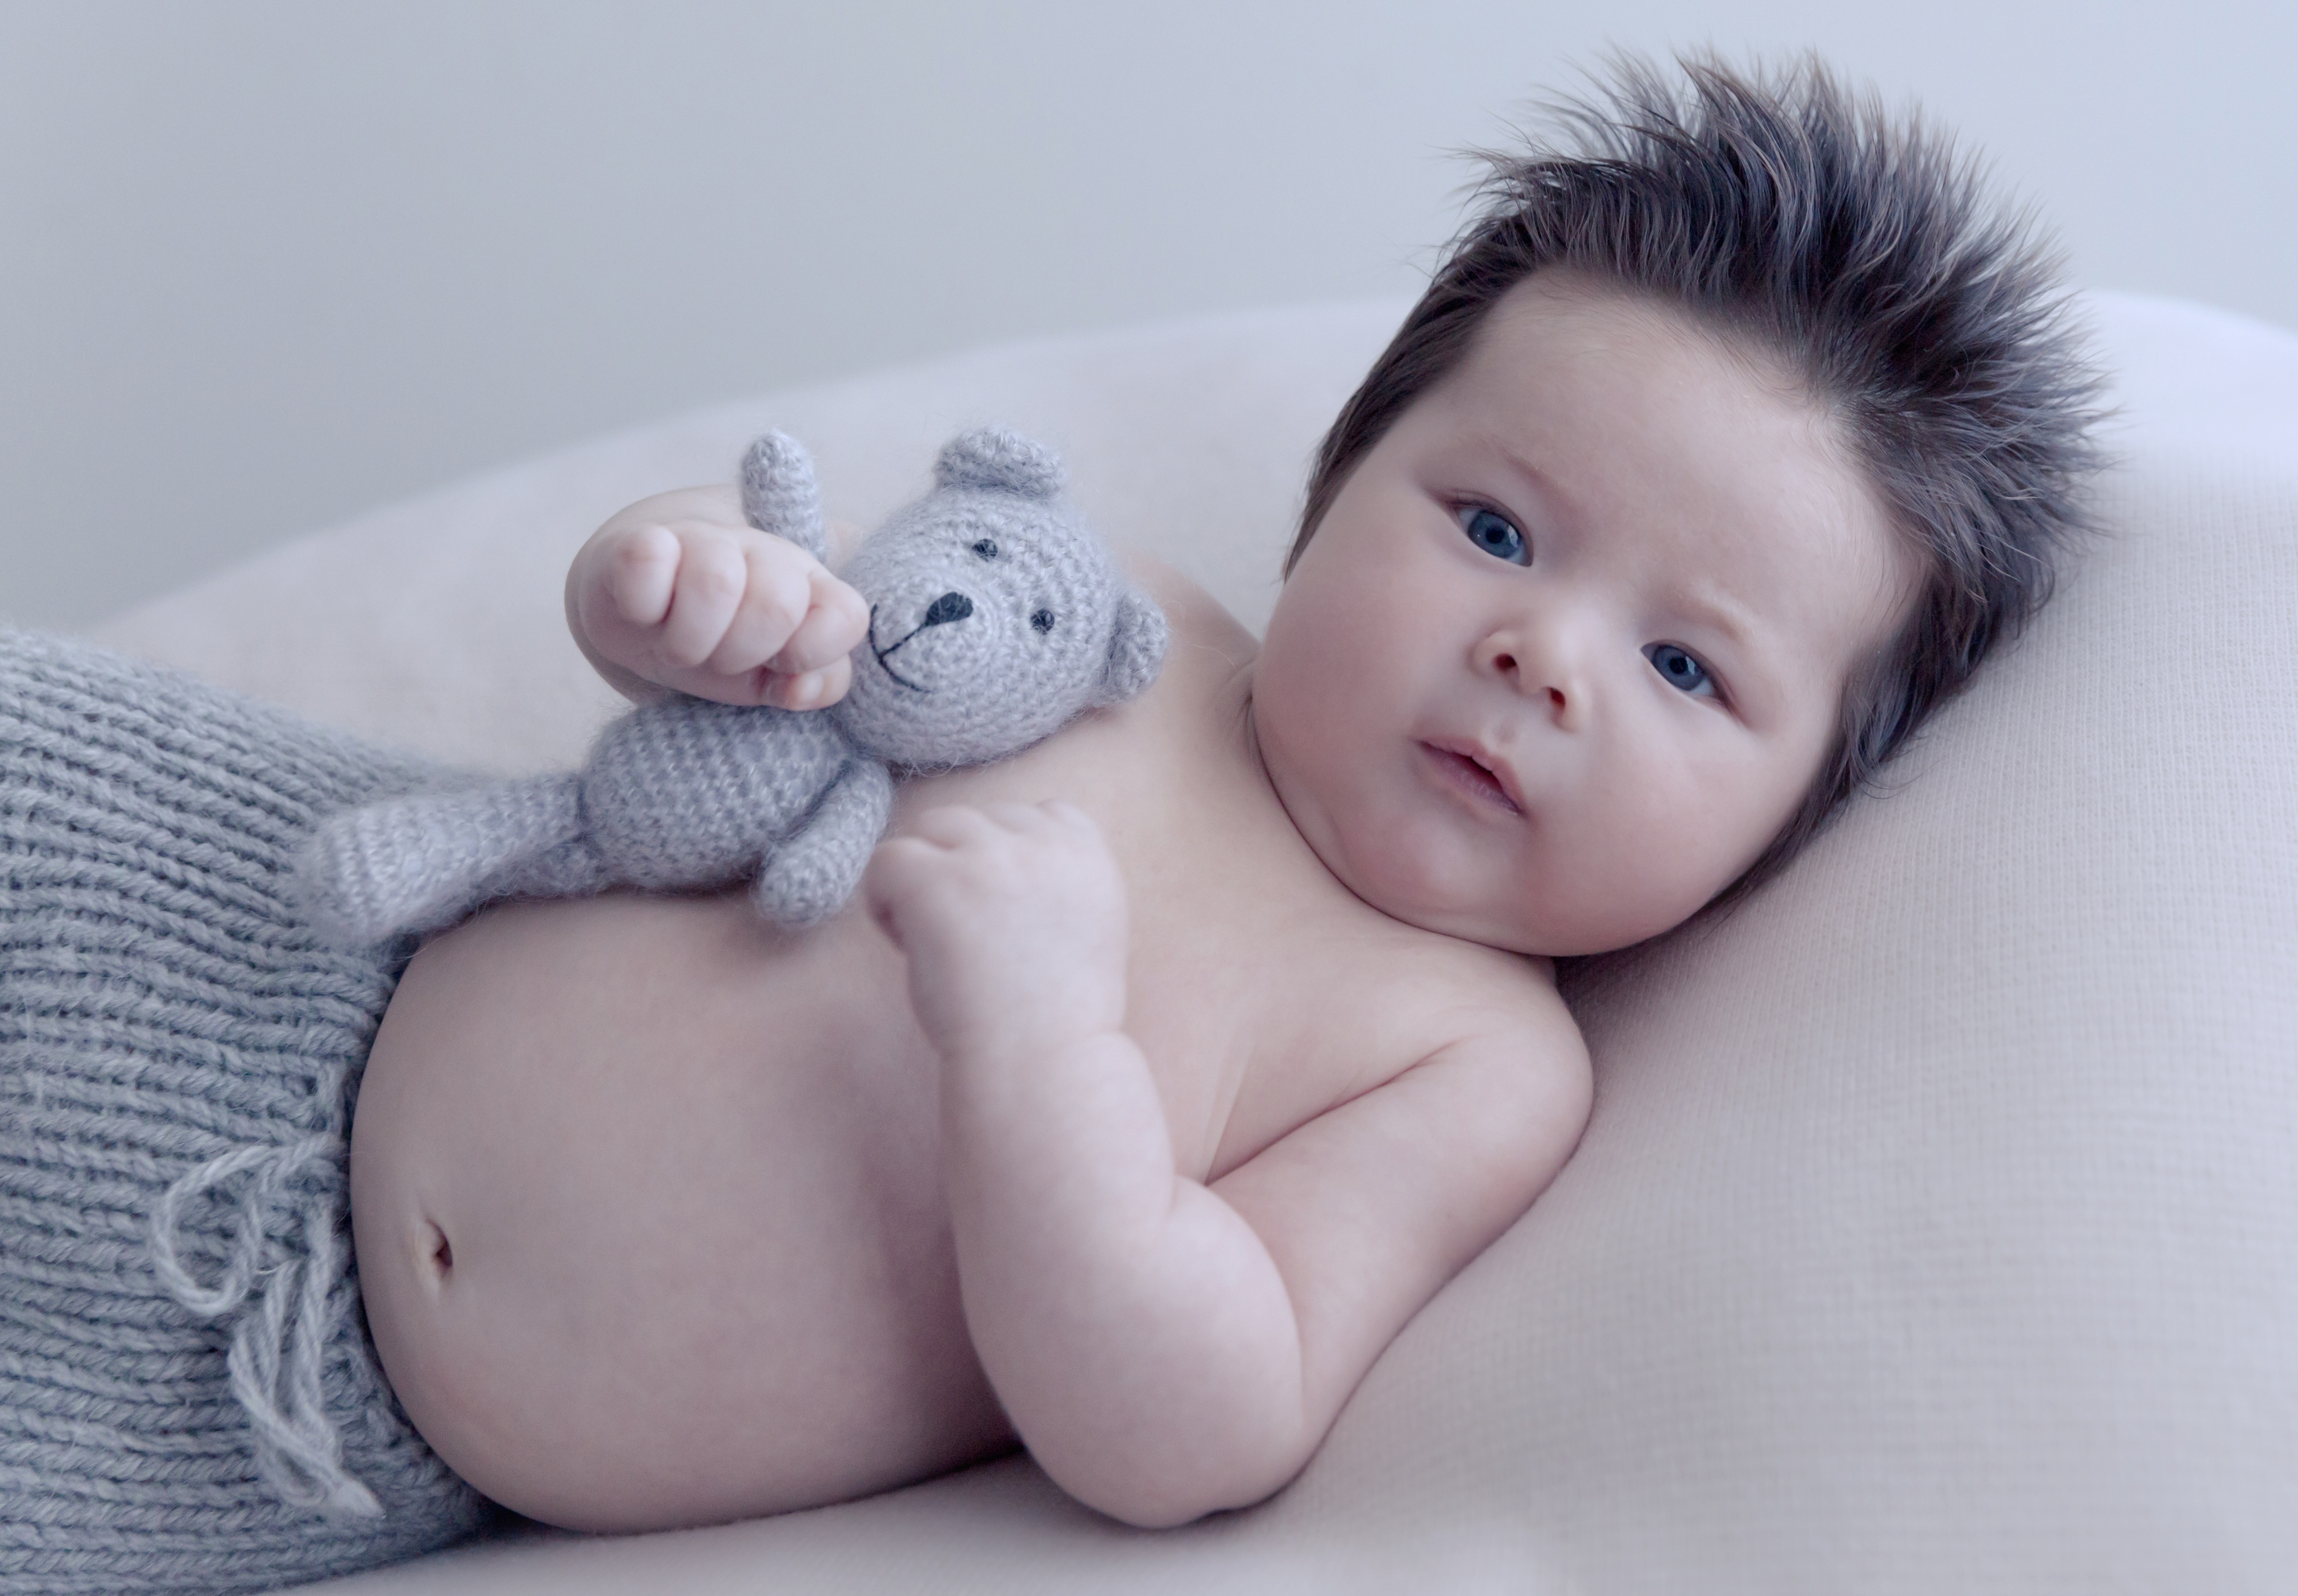
person, boy, child, toy, baby, product, happy, infant, newborn, toddler, skin, portrait photography, human positions